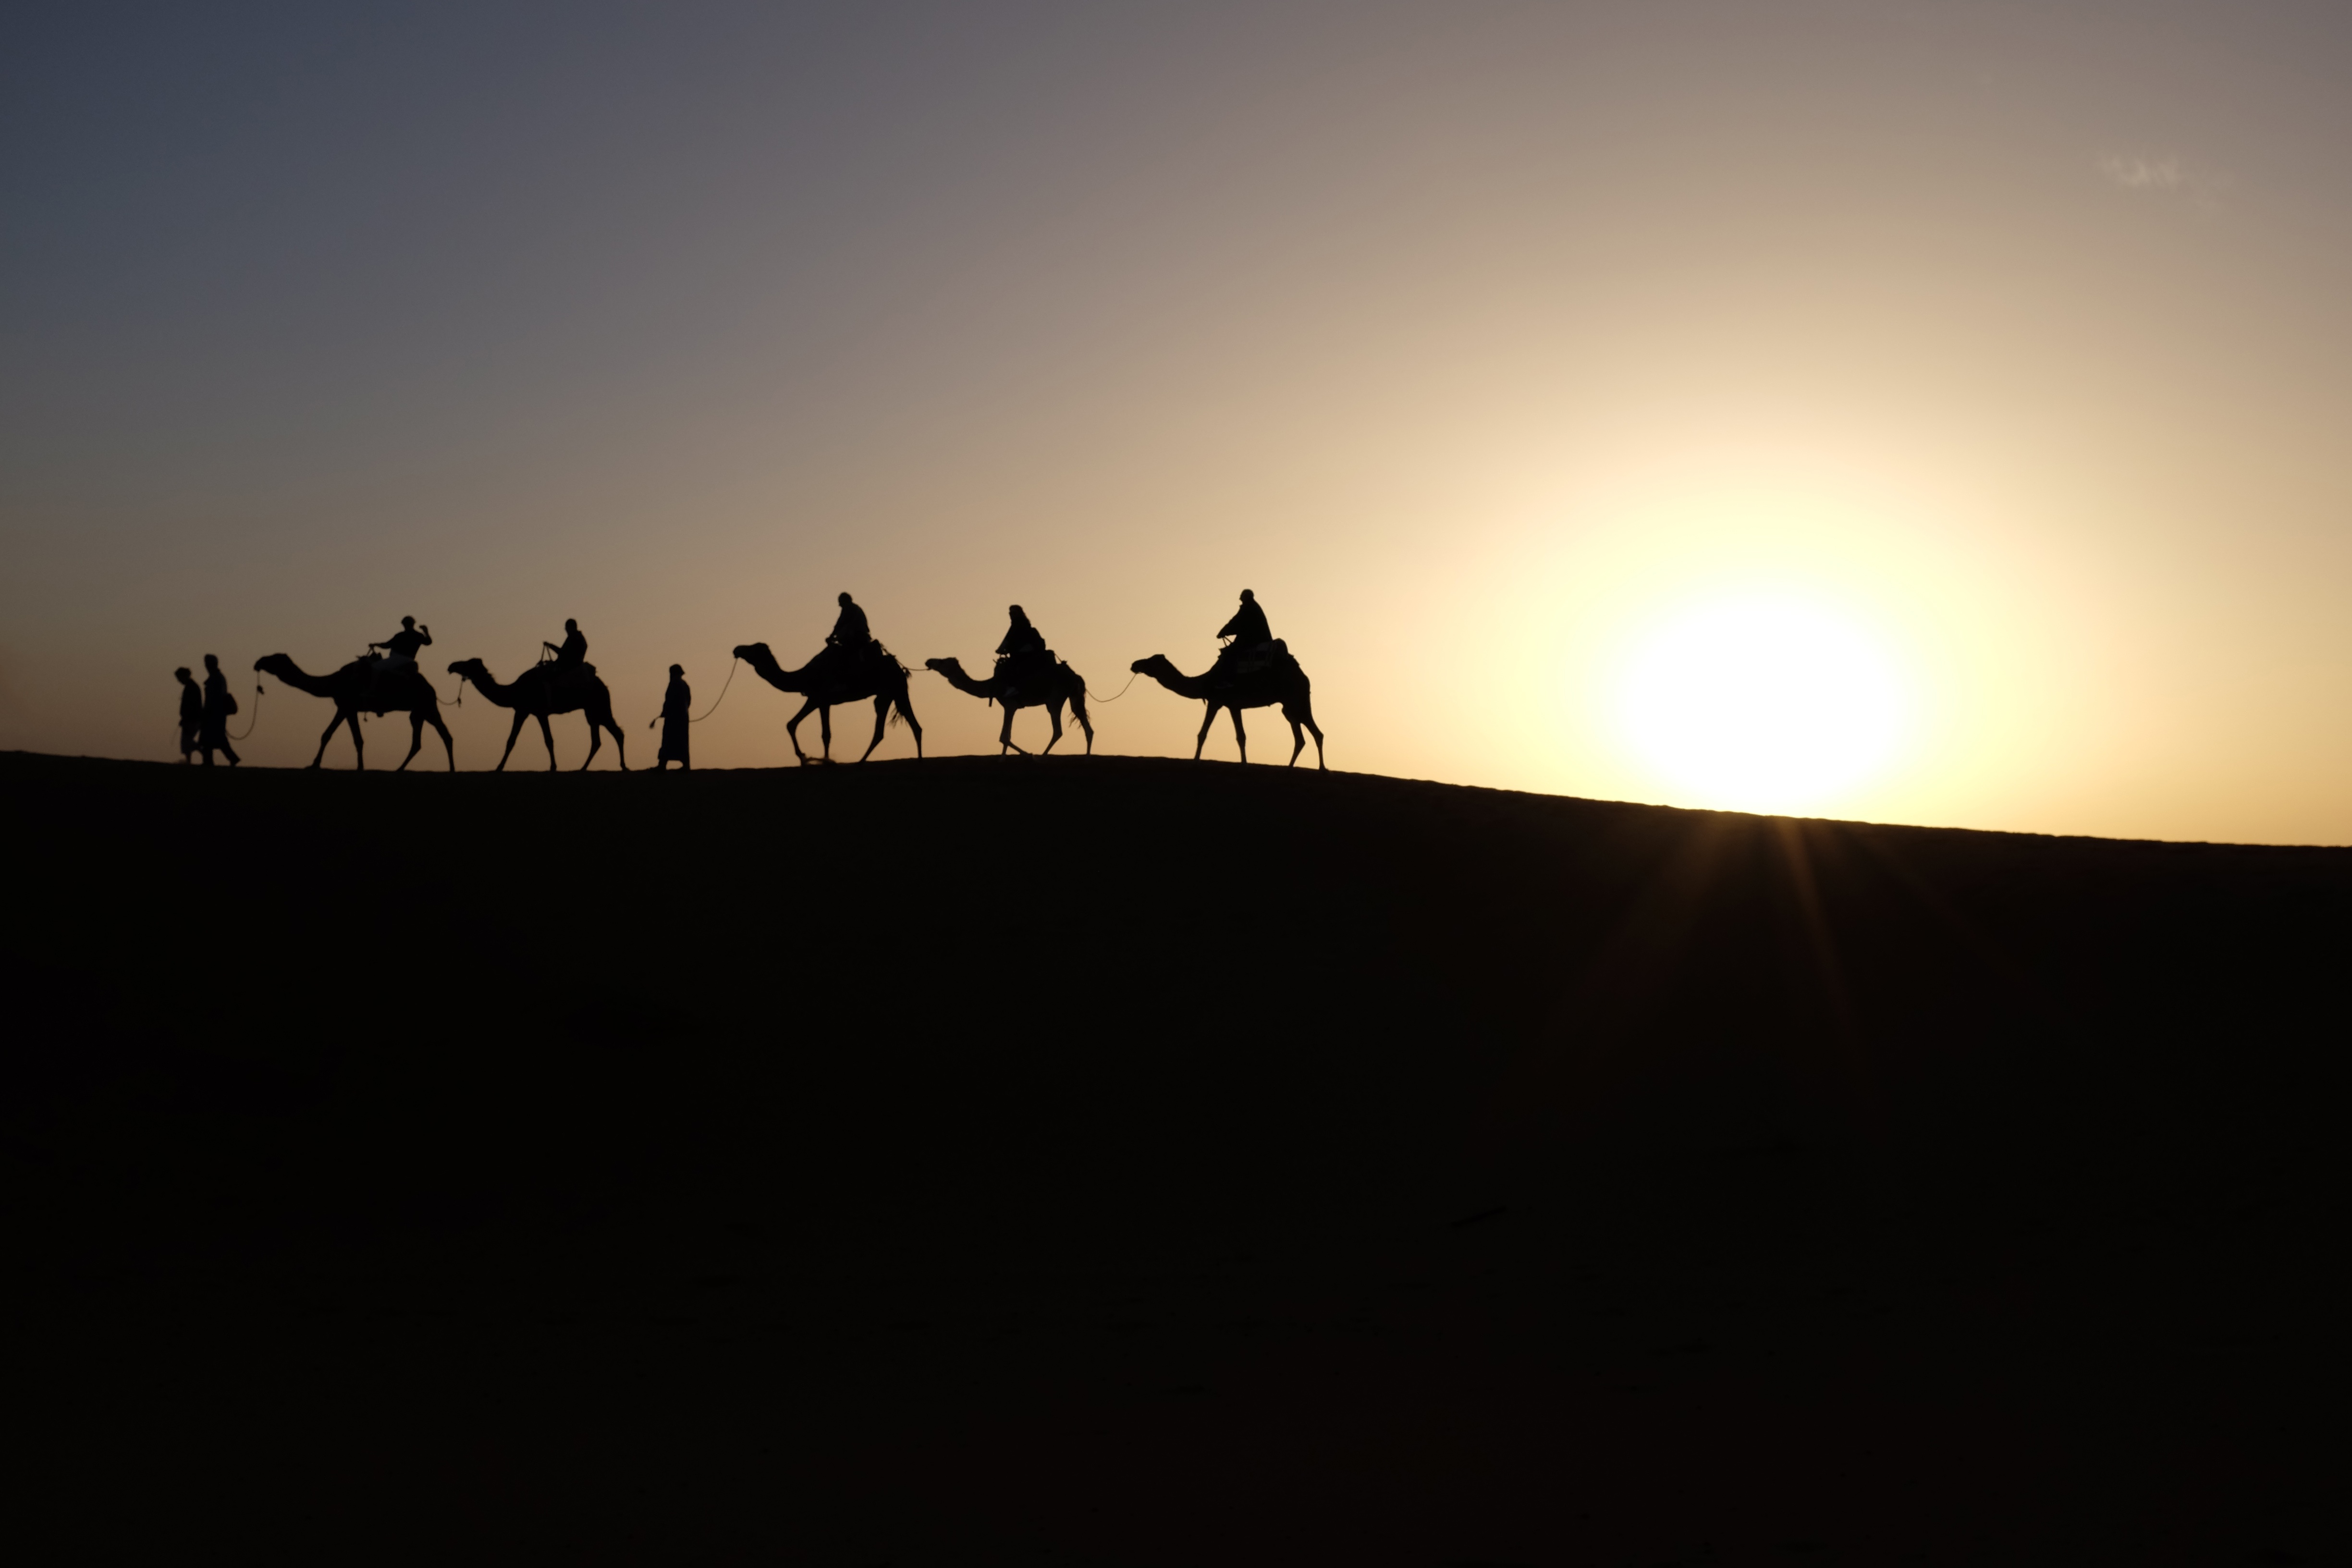
landscape, horizon, silhouette, people, sunset, desert, dusk, camel, camels, sahara, natural environment